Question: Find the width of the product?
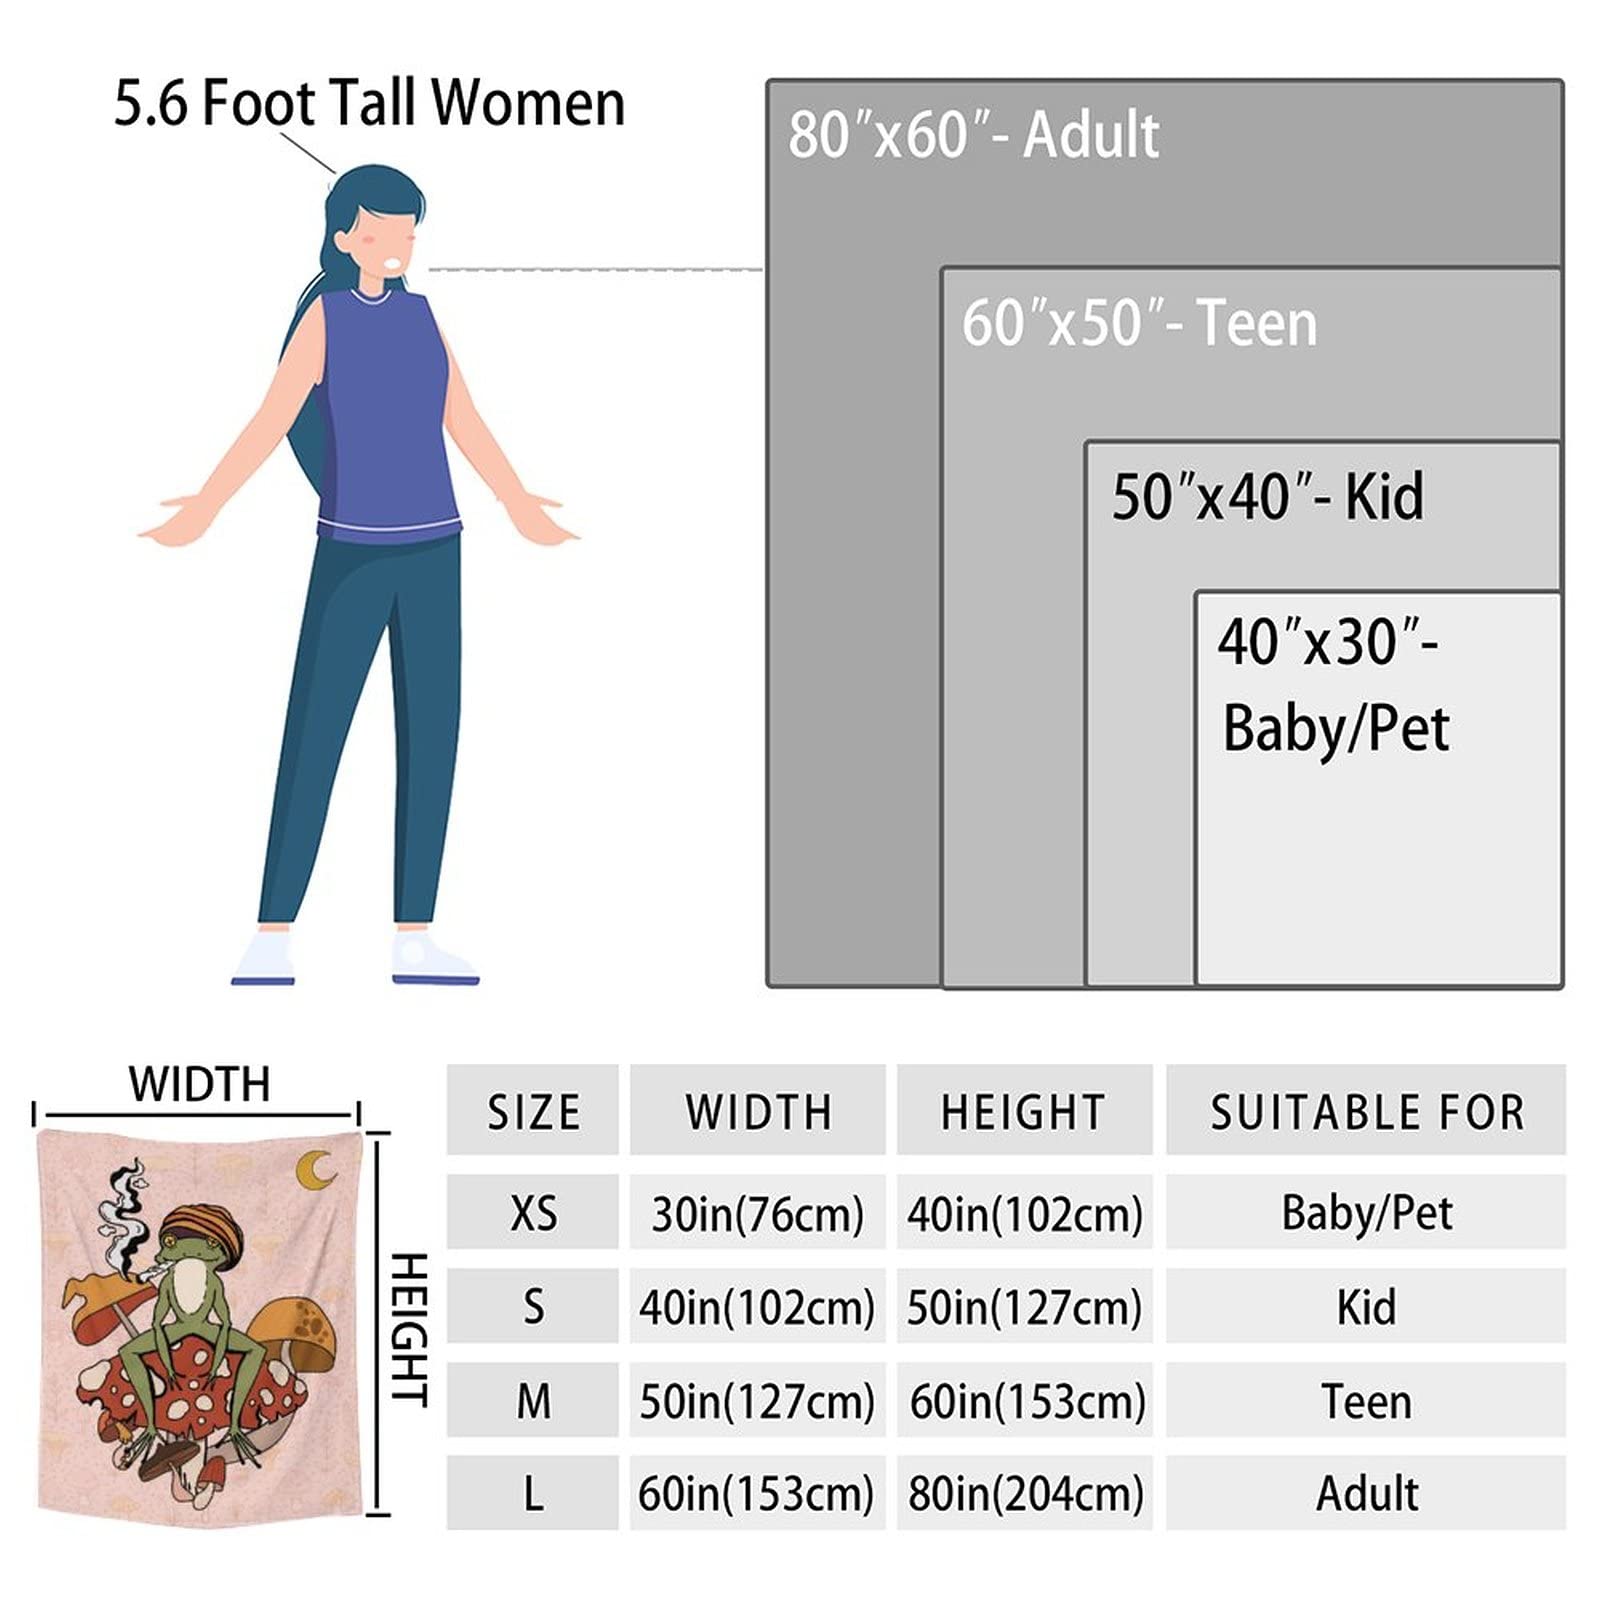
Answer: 40.0 inch